1954 Blons avalanches

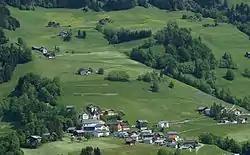
Blons, Austria.

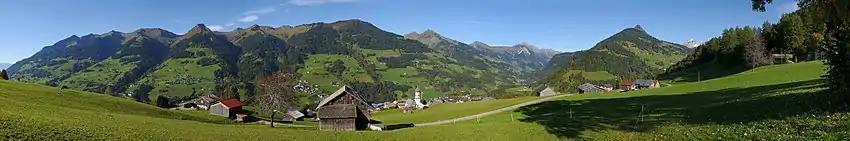

The Blons avalanches took place in Austria in January 1954. They occurred in the federal state of Vorarlberg, where they had a big impact on the Great Walser Valley region and specifically, the village of Blons. The avalanches occurred over a two-day period beginning from 11 January 1954 and resulted in the death of 125 people, 57 of whom were killed specifically in Blons. Two big avalanches struck Blons within 9 hours, the second of which buried rescue workers who were attempting to save civilians from the first avalanche. The avalanches caused much destruction to the Blons village, damaging one third of housing infrastructure and killing one third of the population. The Blons avalanches are considered to be one of the worst mass burials in Austrian history, resulting in one of the highest number of fatalities due to an avalanche.